Speedboat Attack

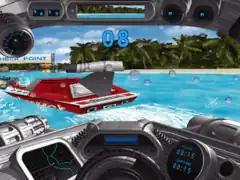
Cockpit view gameplay in "Speedboat Attack". It has a radar map, a damage indicator and ammo counters.

When a boat is under fire, any hits landed will make its armor meter decrease, greatly reducing its speed. This meter can only be refilled at a "repair dock". Therefore, players are encouraged to avoid any damage while maintaining a high pace.